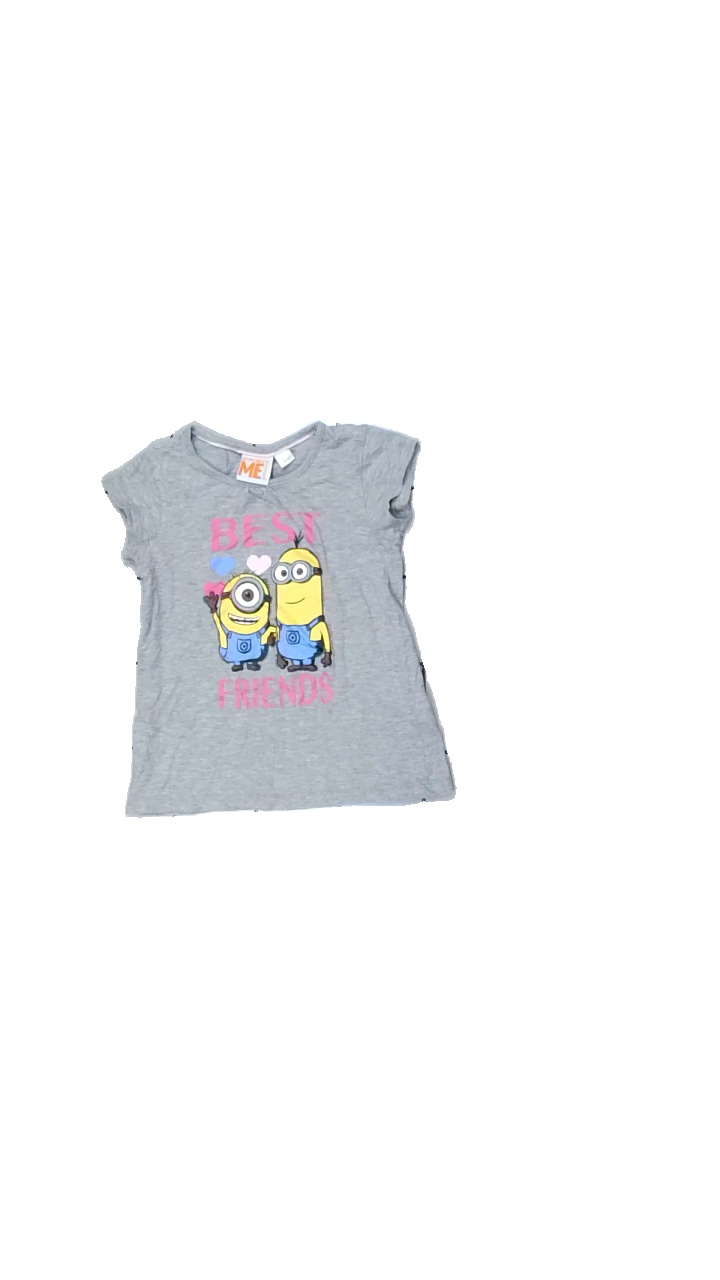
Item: T-shirt (Children)
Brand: Despicable Med
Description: grå t-shirt med minioner och text fram
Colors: Blue, Pink, Grey, Multicolor
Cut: Regular
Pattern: Other
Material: ?
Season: All
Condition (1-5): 5
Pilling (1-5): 5
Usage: Reuse
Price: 50-100